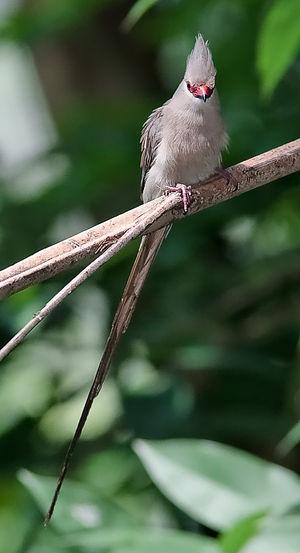
Urocolius est un genre de Colious, petits oiseaux africains. Il est pour certains auteurs, le seul genre de la sous-famille des Urocoliinae.